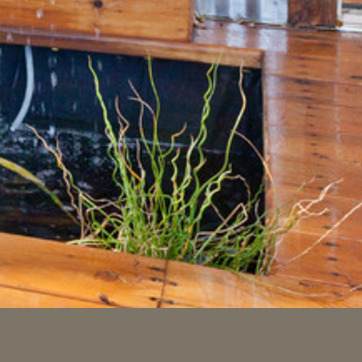
Material: foliage